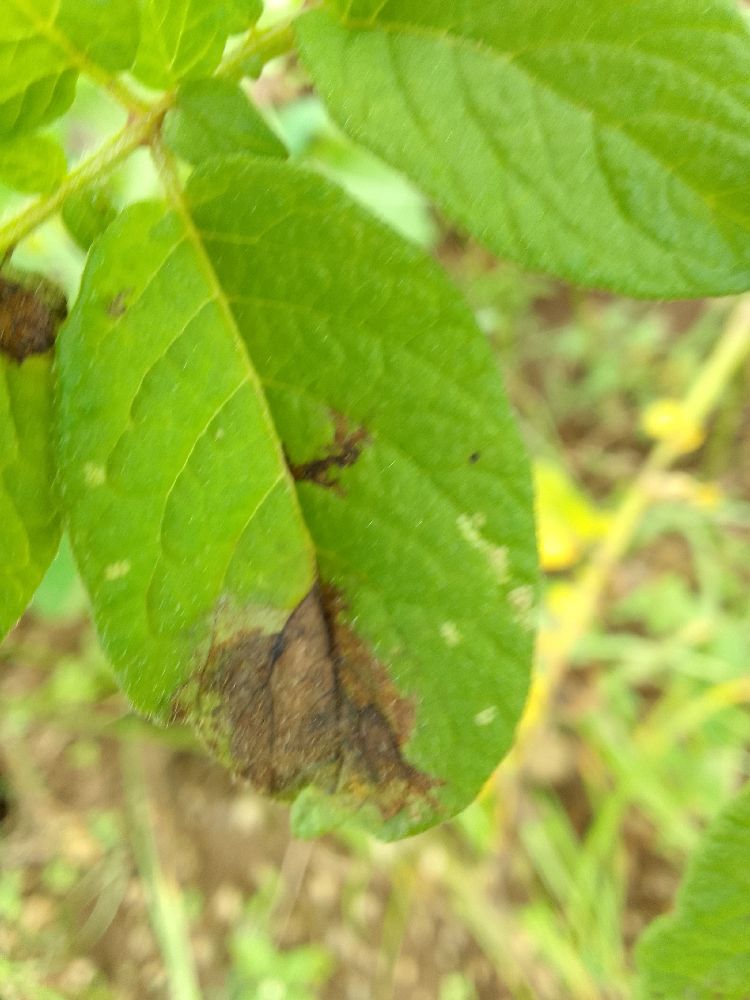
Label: Late blight